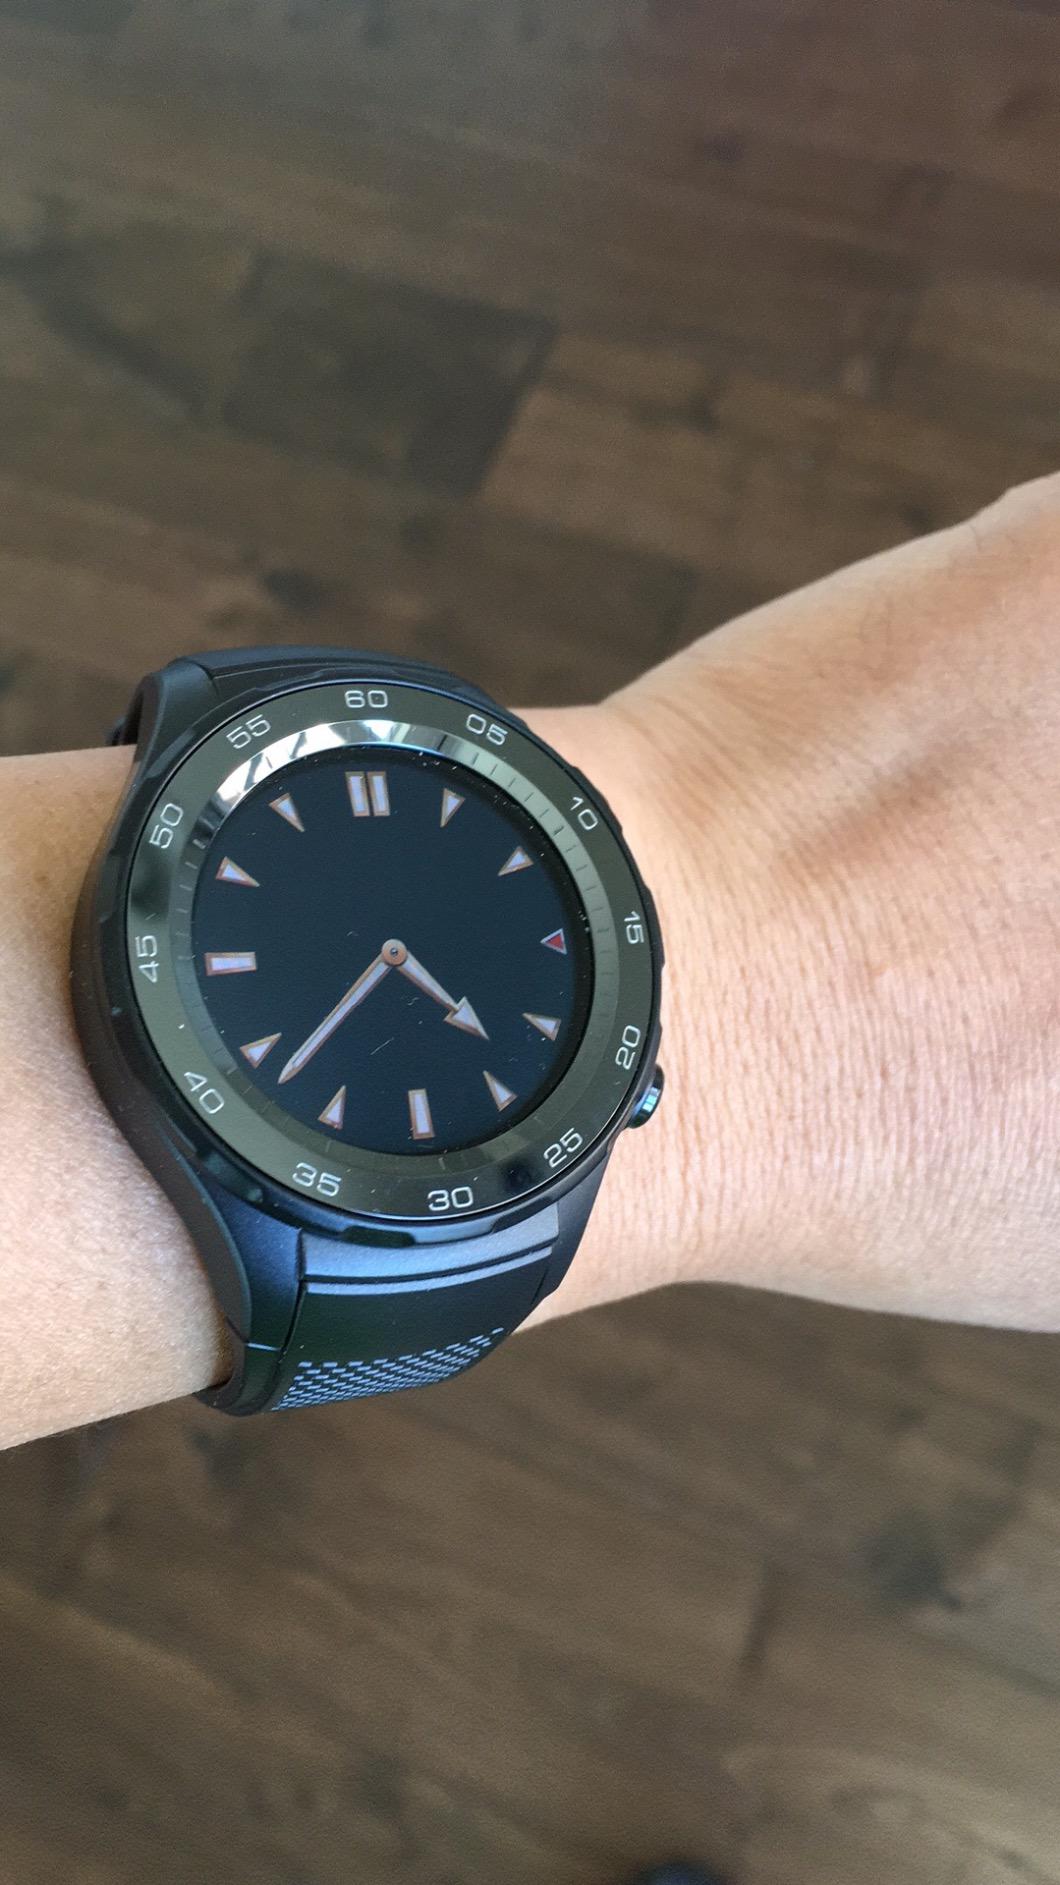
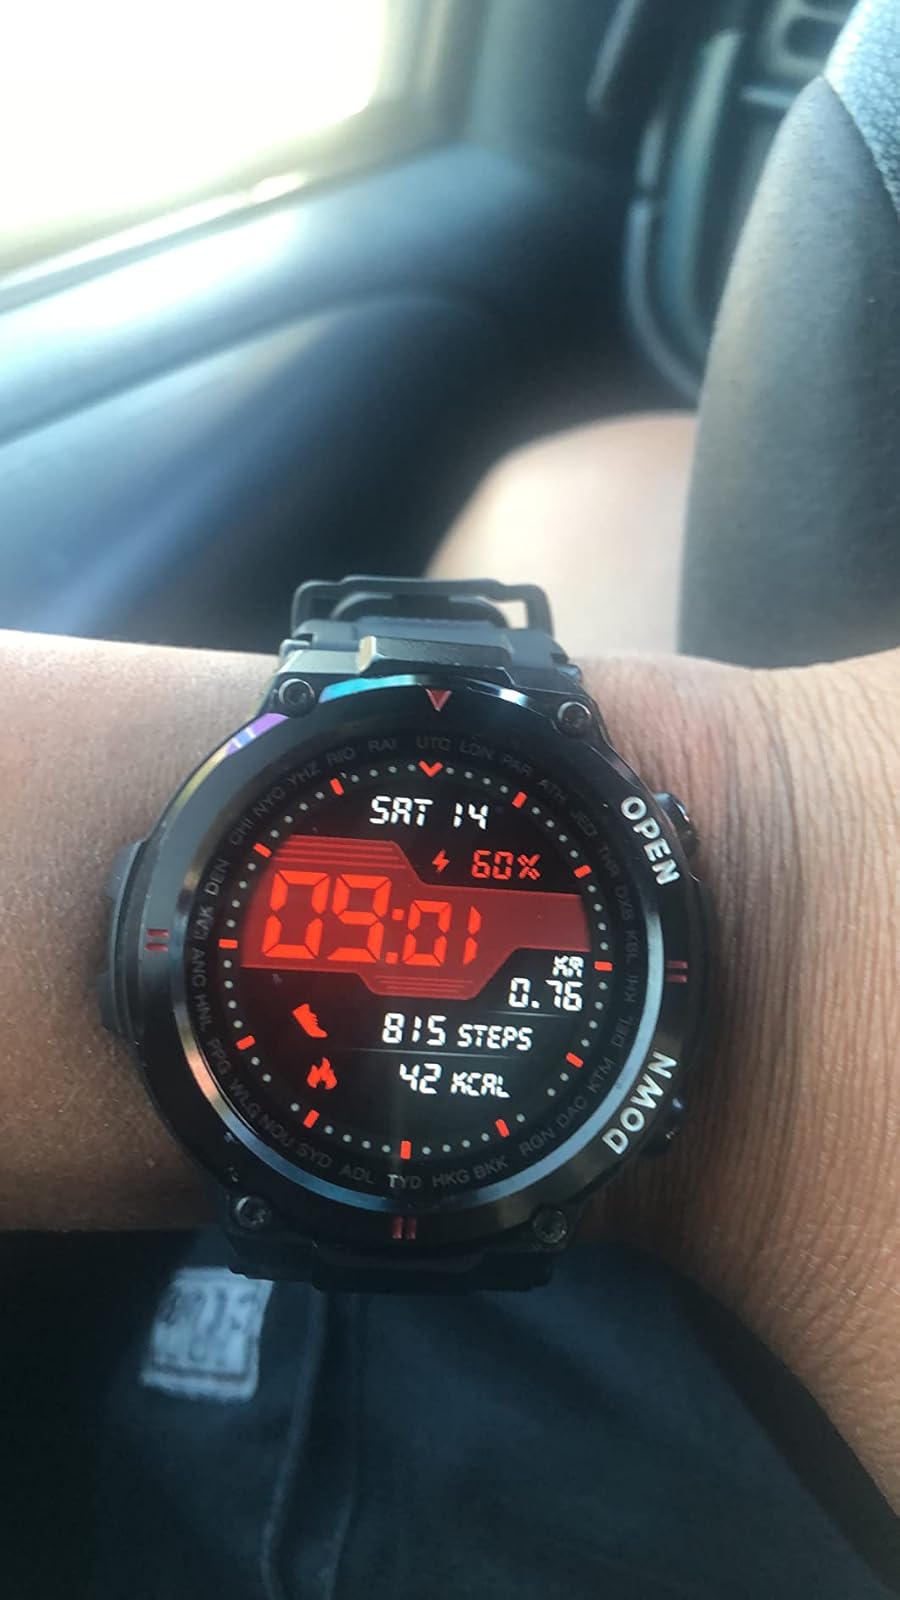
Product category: smartwatch
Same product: no